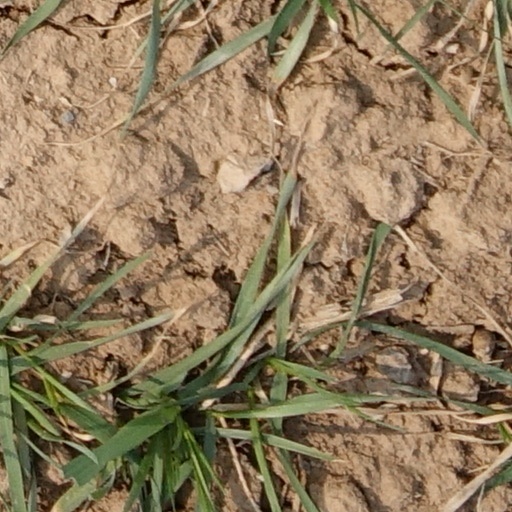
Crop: wheat